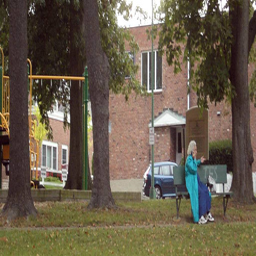
An older woman sitting on top of a park bench.
A women who is sitting on a bench.
A woman sits on a bench in a park.
A person sitting on a bench at the park.
a person in a blue jacket sitting on a bench grass and trees